Eddie Powers

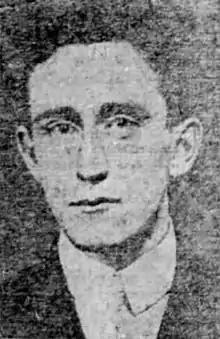
Powers c. 1911

Edward Joseph Powers (September 11, 1888 – January 17, 1943) was a Canadian professional lacrosse player, professional ice hockey player and coach. Powers was head coach of the Toronto St. Pats of the National Hockey League (NHL) for two seasons and minor professional league coach for 13 seasons, including championship seasons with the Boston Tigers (CAHL) and Syracuse Stars. He was an assistant coach, scout and hockey executive for the Toronto franchise.